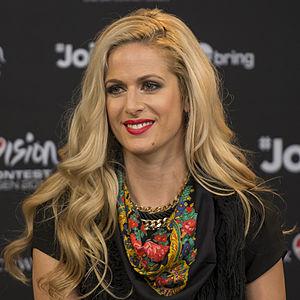
Susana Guerra, plus connue sous le nom de Suzy est une chanteuse portugaise.